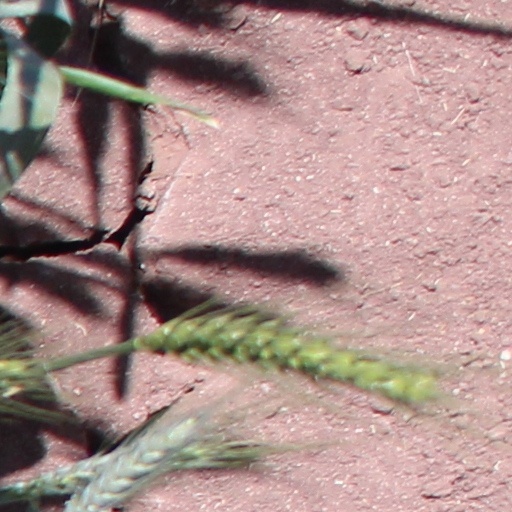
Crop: wheat